Philosopher's Information Center

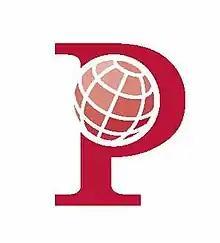

The Philosopher's Information Center is a nonprofit, educational organization. It was founded in 1967 by Richard H. Lineback, who continues to serve as president.